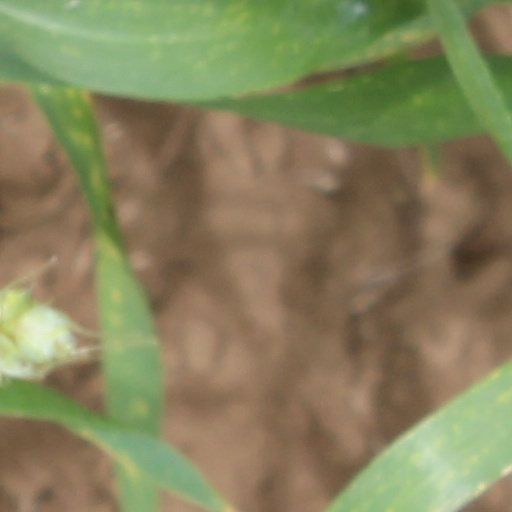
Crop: wheat